Persecution of Muslims during the Ottoman contraction

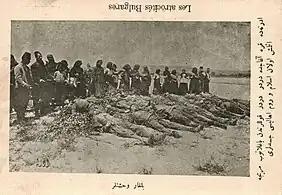
Postcard showing Turkish civilians who were massacred by the Bulgarian army

The Carnegie Commission visited the camp of the Muslim refugees outside Salonica and talked with two groups of them who came from villages near Strumica. The Greeks told them that the Bulgarians would certainly massacre them if they stayed in the town; they urged, and pressed and persuaded. Most left under pressure. A few remained, and many were forced to leave. They heard that other villages had been burnt after they left, and some of them actually saw their villages in flames.